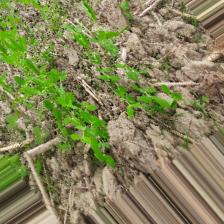
Label: Normal